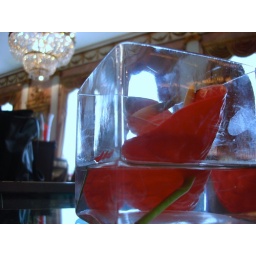
A rose by the glass